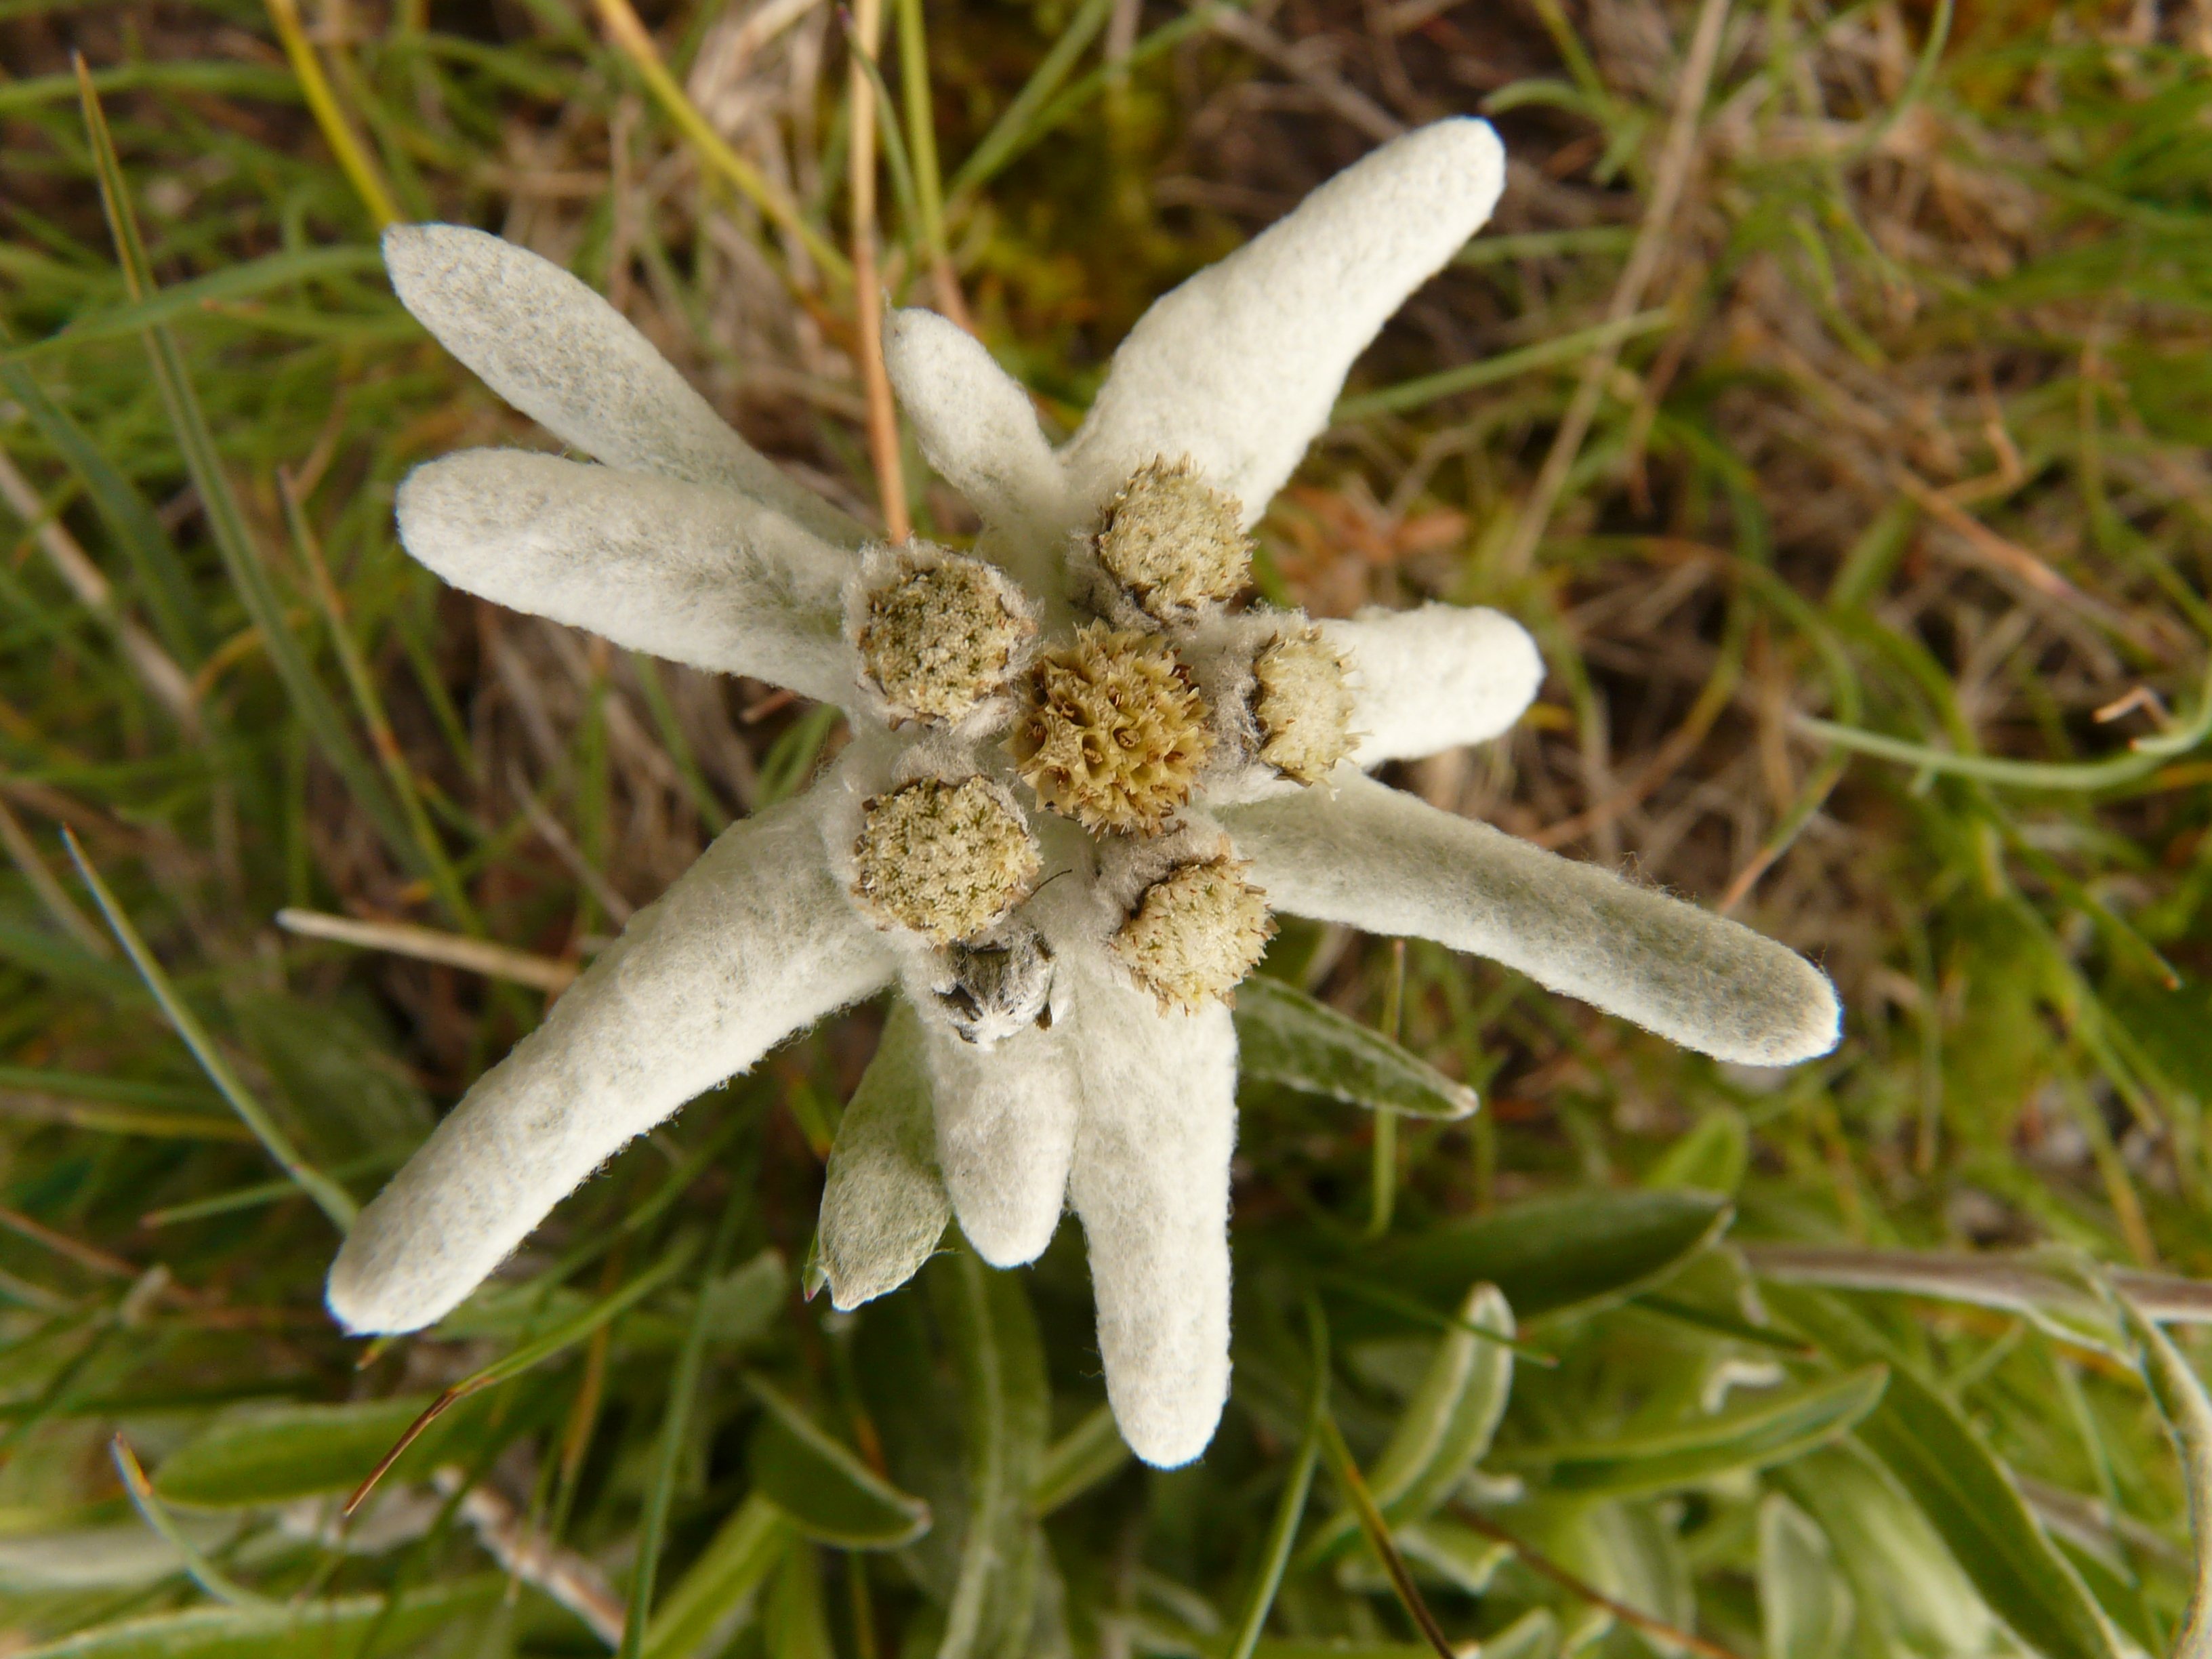
nature, grass, blossom, plant, white, leaf, flower, bloom, frost, botany, flora, fauna, wildflower, close up, shrub, protected, macro photography, rarely, edelweiss, precious, flowering plant, daisy family, alpine flower, land plant